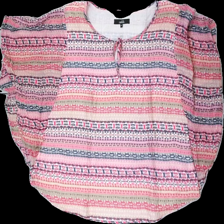
View: front
Type: Blouse
Category: Ladies
Brand: Isolde
Colors: Pink, Beige, Blue, Multicolor
Material: 100% cotton
Pattern: Striped
Cut: Regular
Size: 38
Season: All
Damage location: middle right
Damage 2 location: bottom right
Price range: <50
Recommended usage: Reuse
Description: flerfärgad "randig" tröja med mönster i ränderna